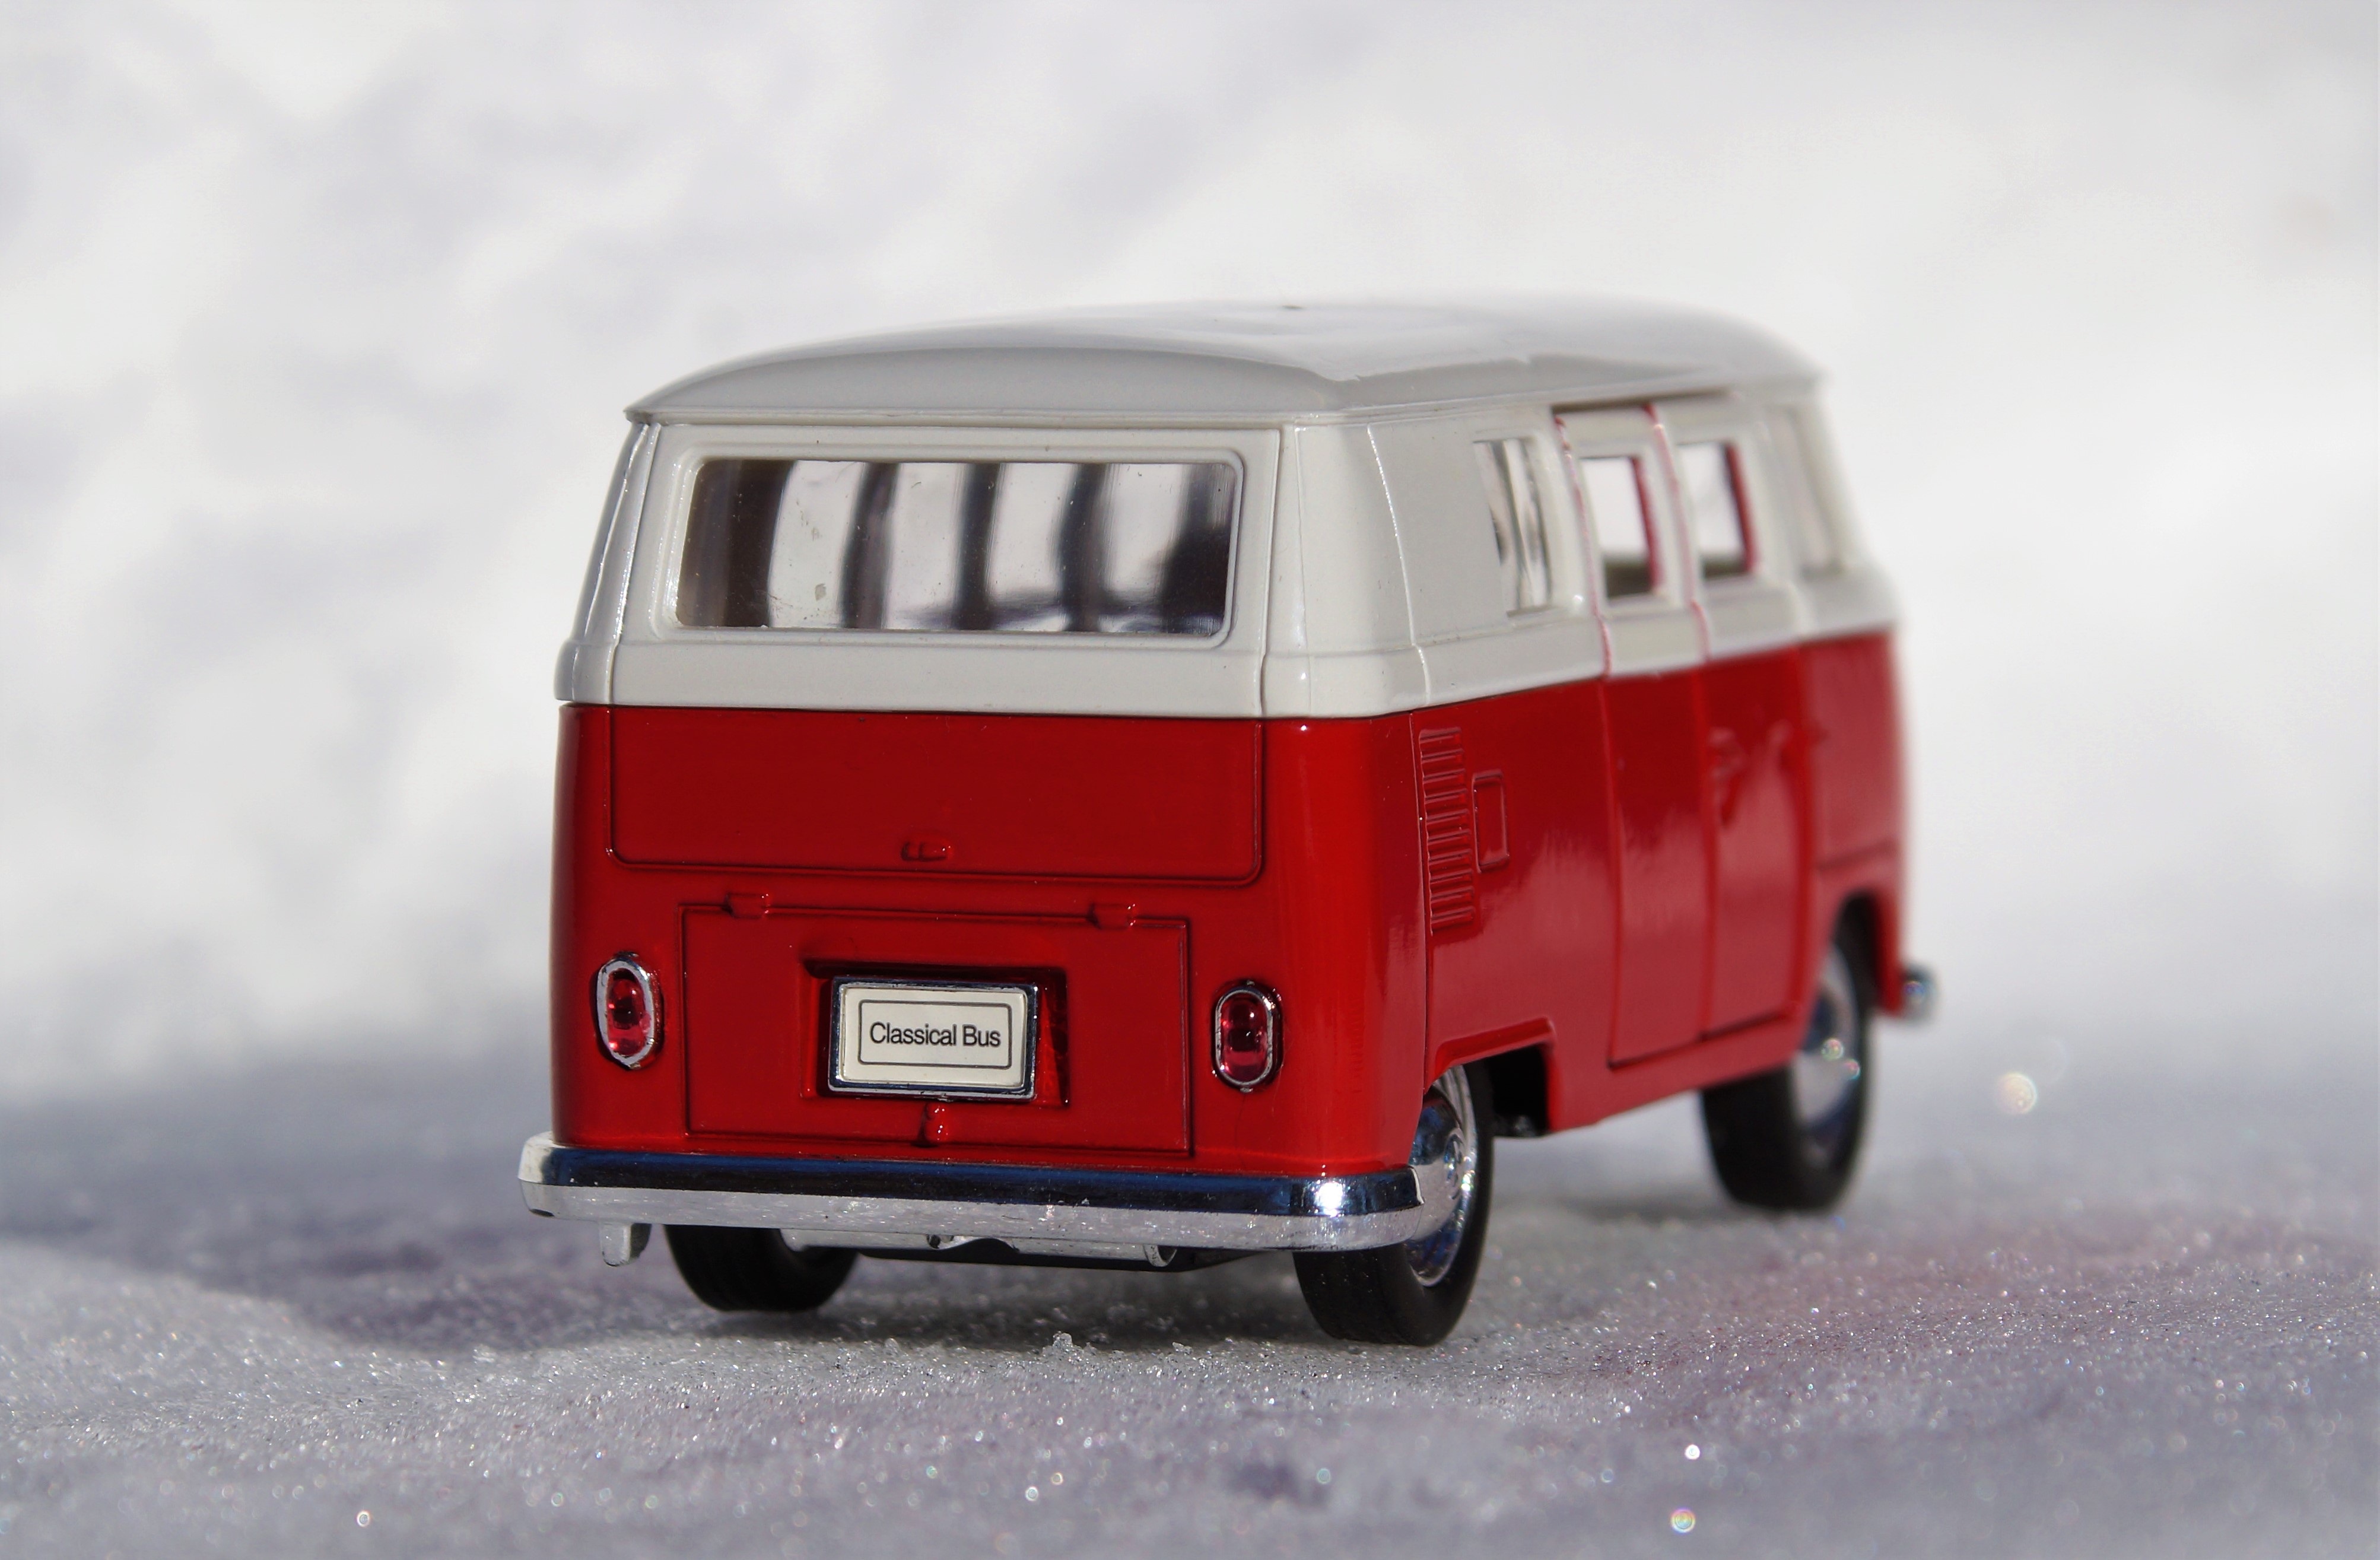
car, vw, volkswagen, van, old, transport, vehicle, auto, nostalgia, old car, vw bus, automotive, bus, oldtimer, dare, bulli, vehicles, minibus, old bus, t1, model car, land vehicle, recreational vehicle, mode of transport, volkswagen type 2, automobile make